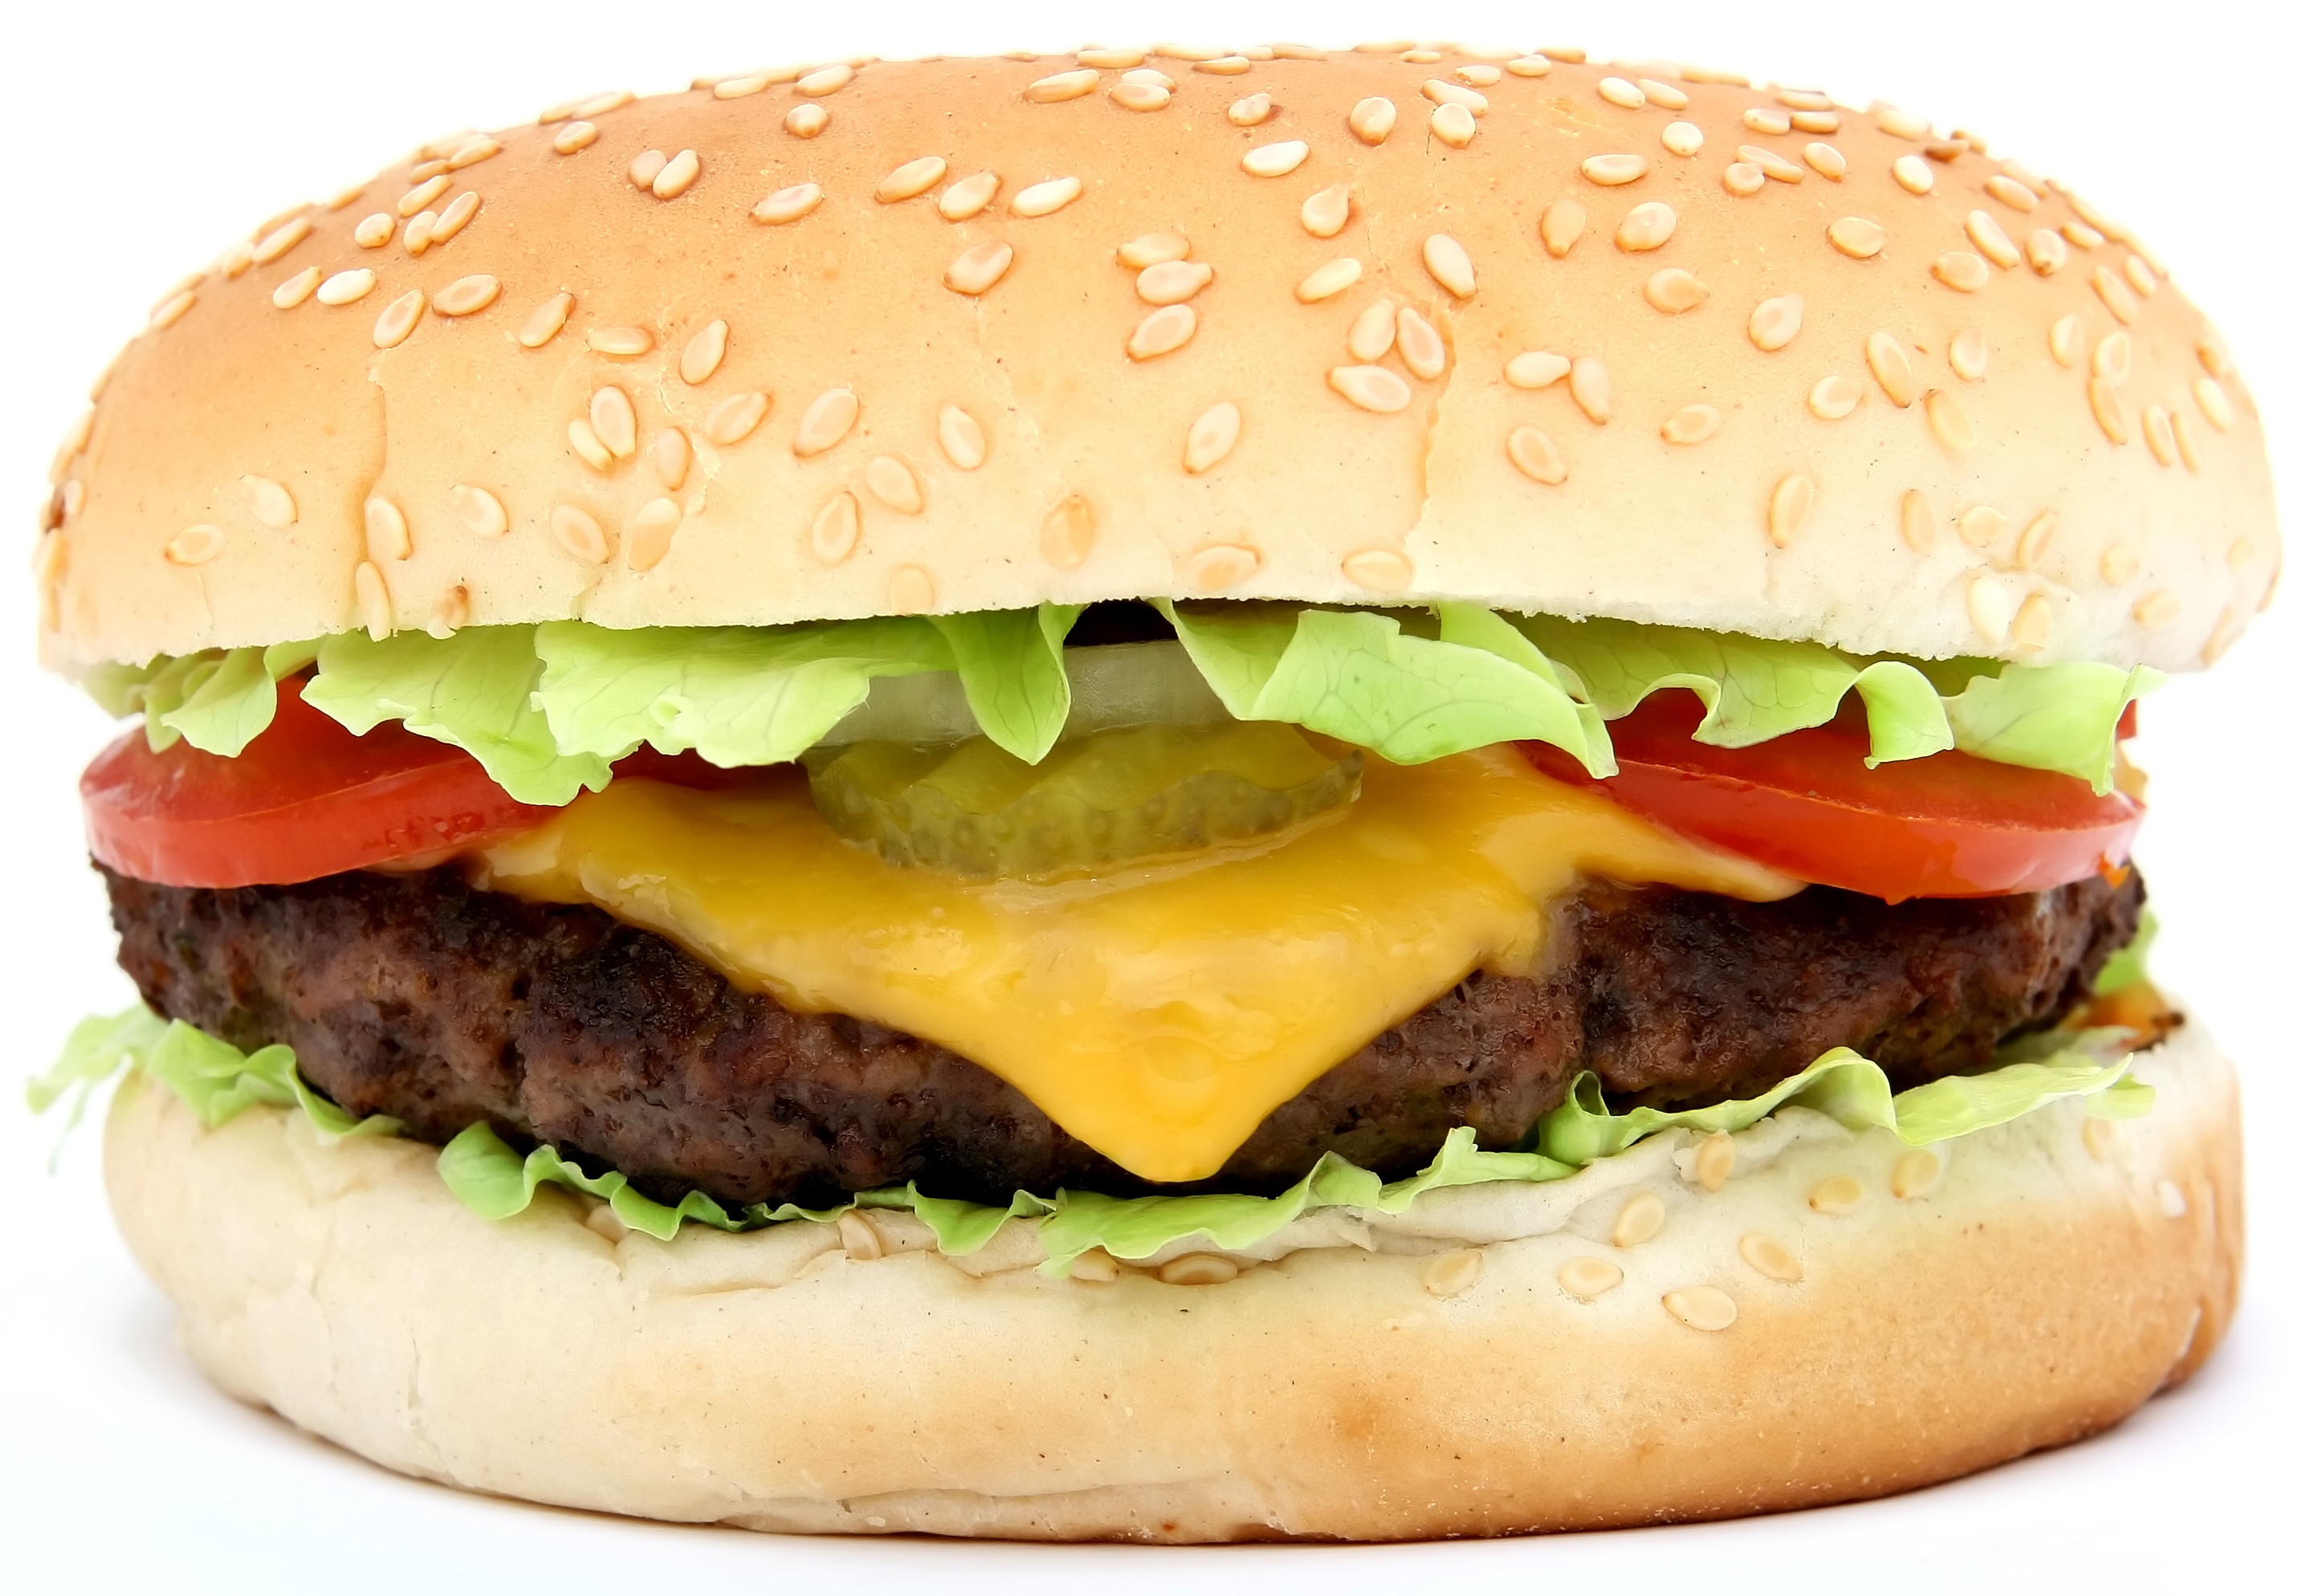
light, white, isolated, dish, food, salad, green, pepper, red, cooking, color, fresh, juicy, healthy, snack, fast food, meat, lunch, beef, delicious, bread, onion, health, hamburger, burger, sandwich, lettuce, cheese, tomato, bun, calories, cheeseburger, eating, fat, nutrition, vegetables, dinner, big, fast, diet, watering, mayo, hungry, mayonnaise, unhealthy, obesity, appetite, wholegrain, fatty, whopper, loaded, veggie burger, breakfast sandwich, big mac, submarine sandwich